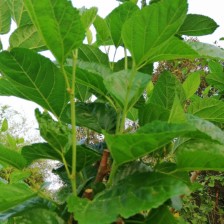
Variety: BlackAustralia